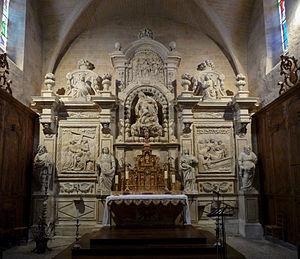
Biran est une commune française située dans le département du Gers en région Occitanie.